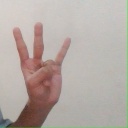
अक्षर: क्ष